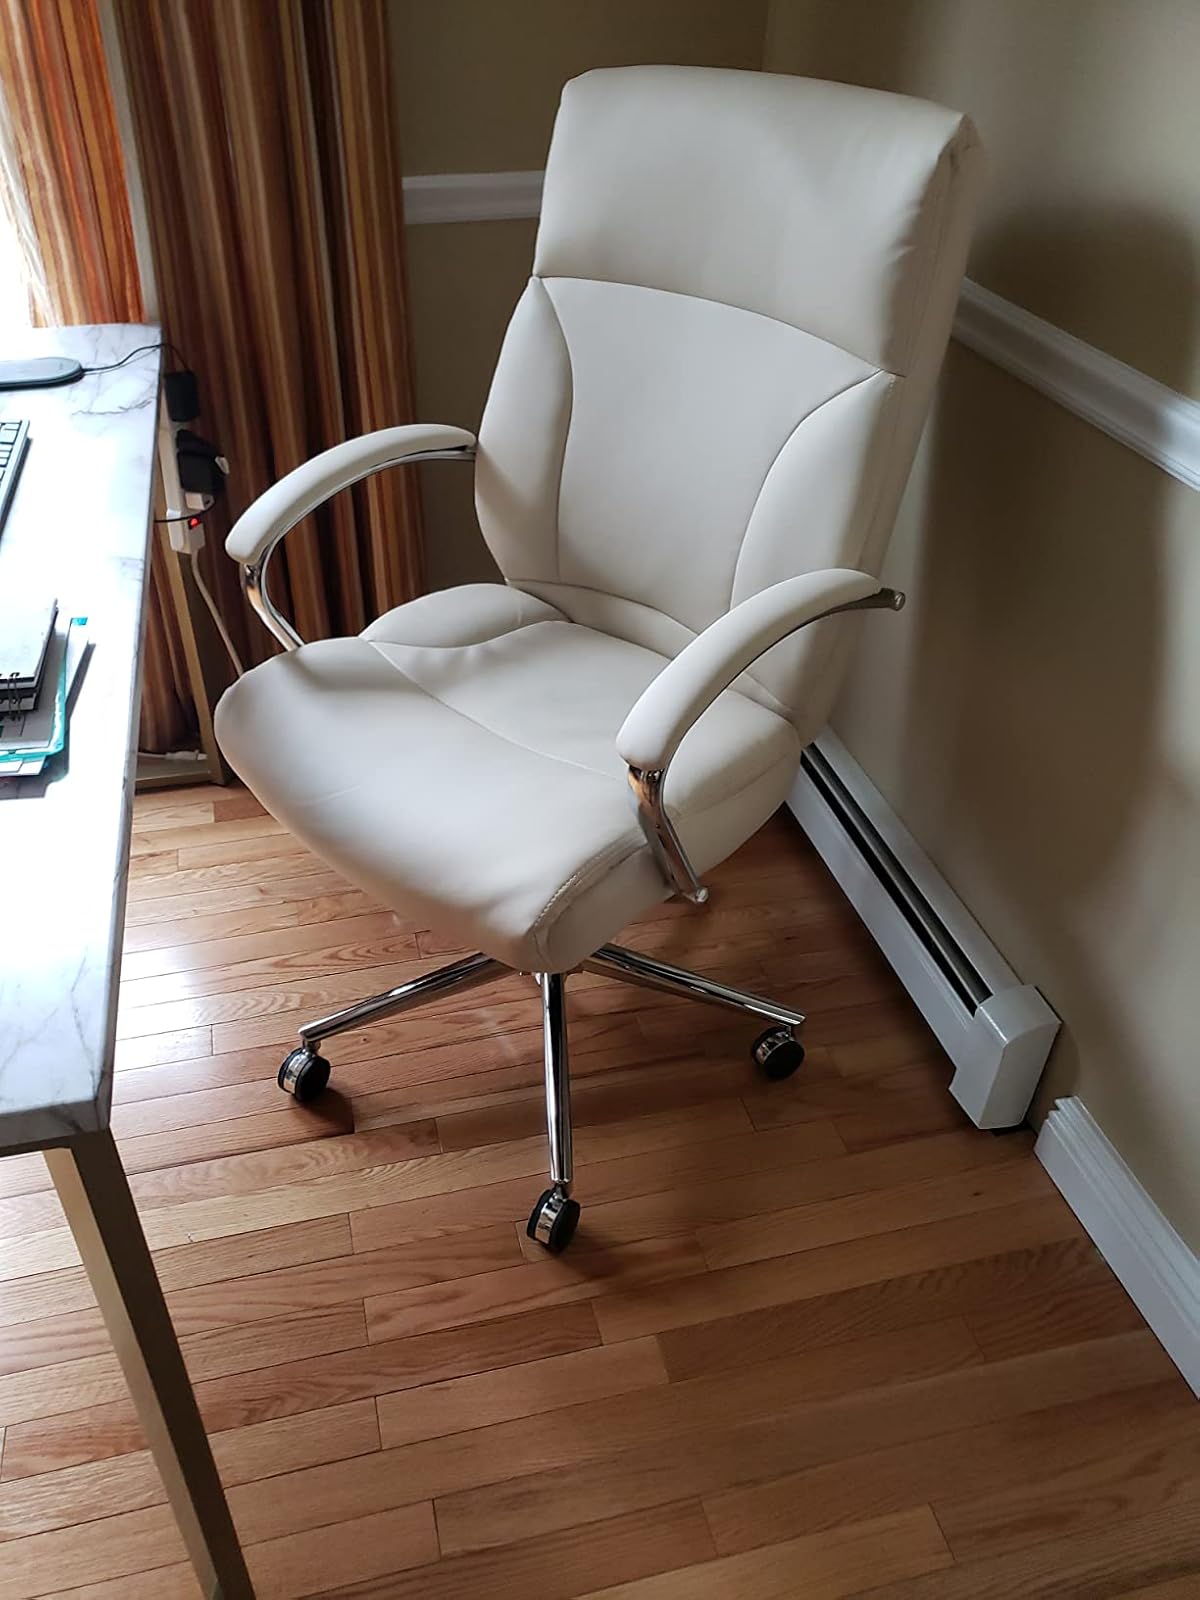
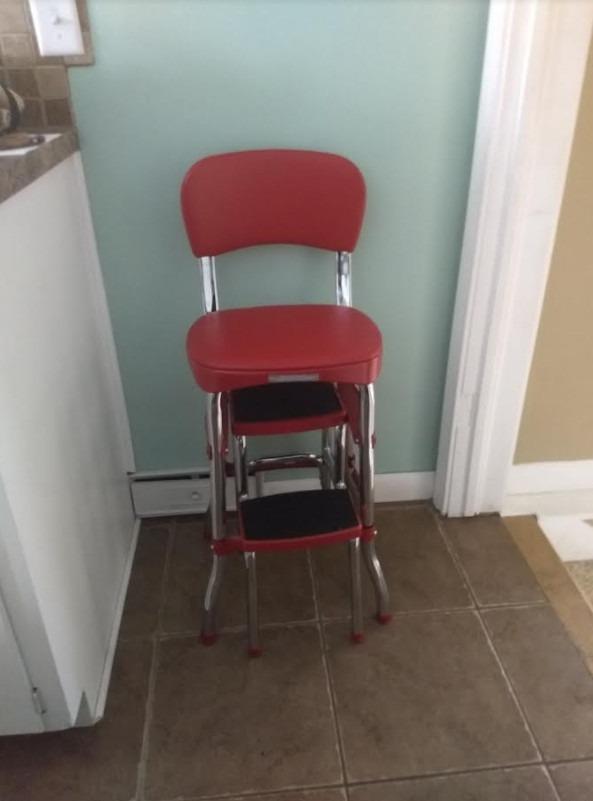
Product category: items_chair
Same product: no